David Davidyan

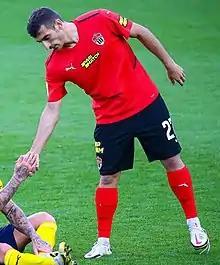
Davidyan with FC Khimki in 2021

David Rudikovich Davidyan (born 14 December 1997) is a professional footballer who plays for Rotor Volgograd. Born in Russia, he plays for the Armenia national team. He most often plays in the right winger position.